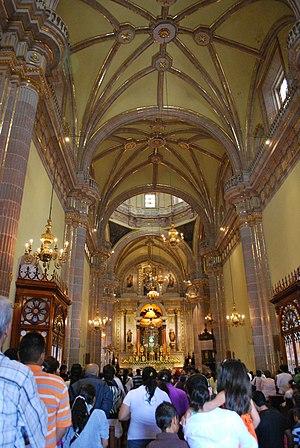
La Cathédrale Basilique Notre-Dame de San Juan de los Lagos est une cathédrale catholique située au Mexique dans la ville de San Juan de los Lagos, dans l'état du Jalisco.